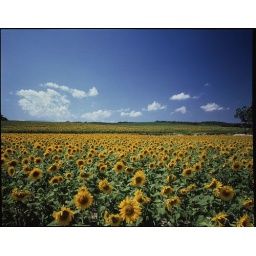
Sun flower field in japan